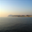
Label: sea